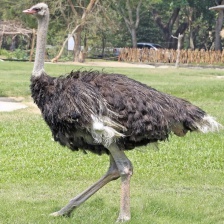
Species: OSTRICH
Scientific name: STRUTHIO CAMELUS